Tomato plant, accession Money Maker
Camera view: horizontal (90 deg, fisheye); turntable rotation: 90 degrees
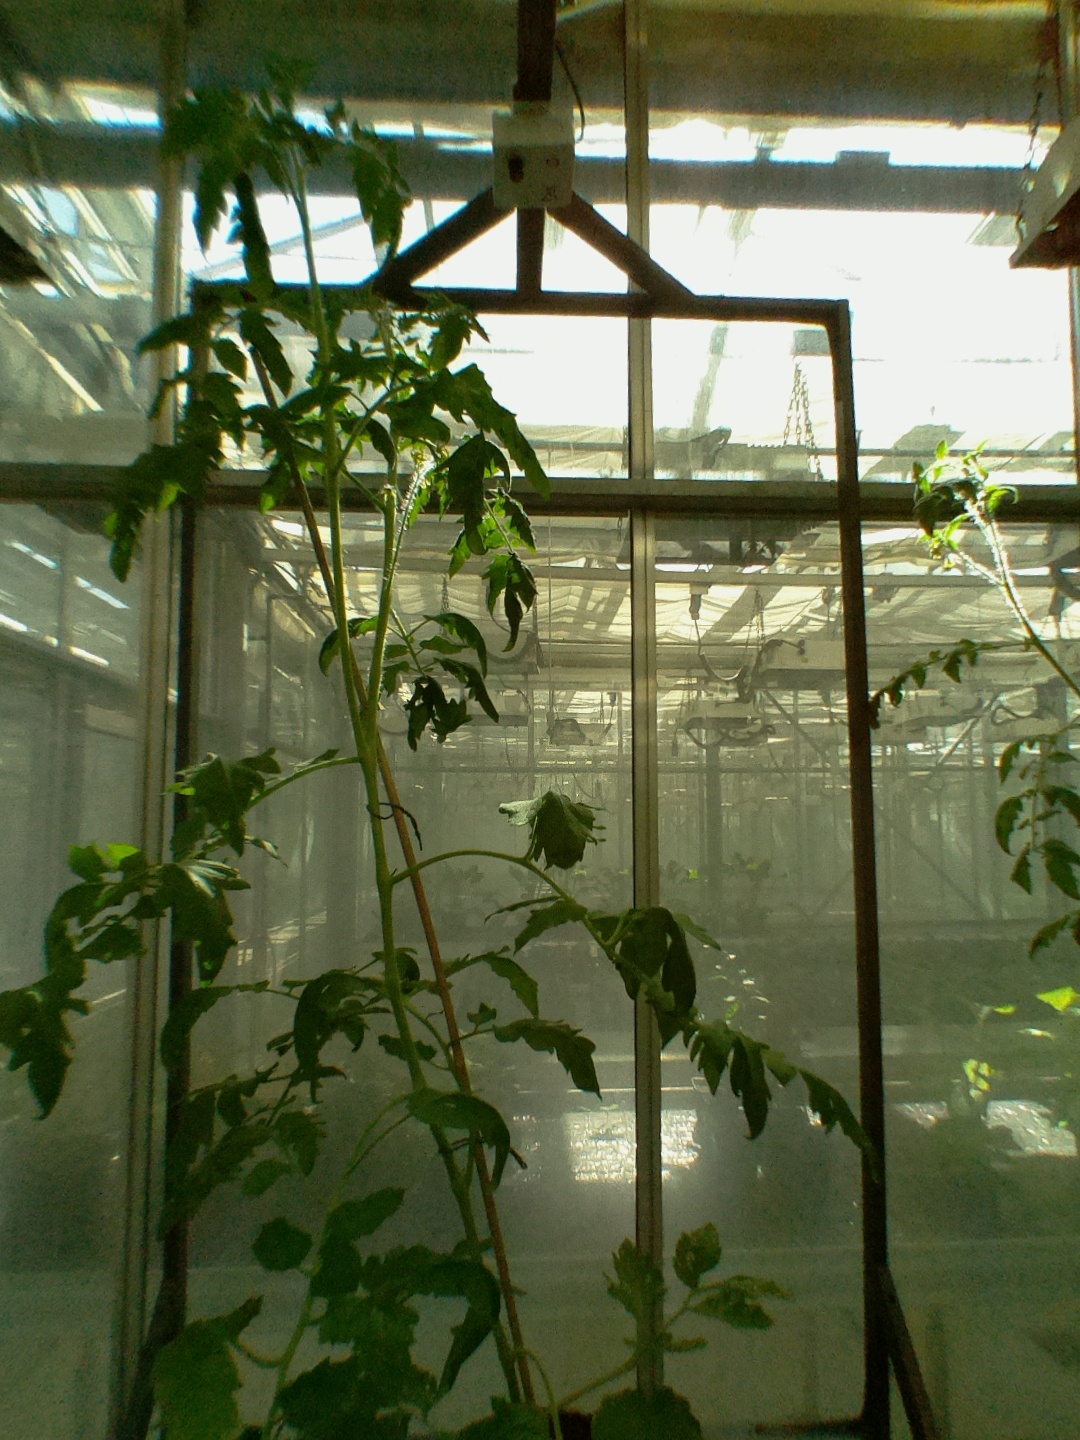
BBCH growth stage 66: Full flowering, 60%-70% of flowers open, more petals falling